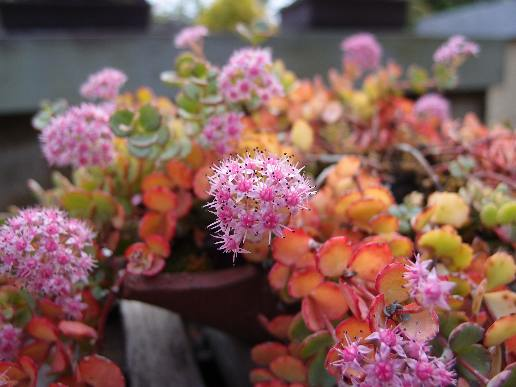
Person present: No